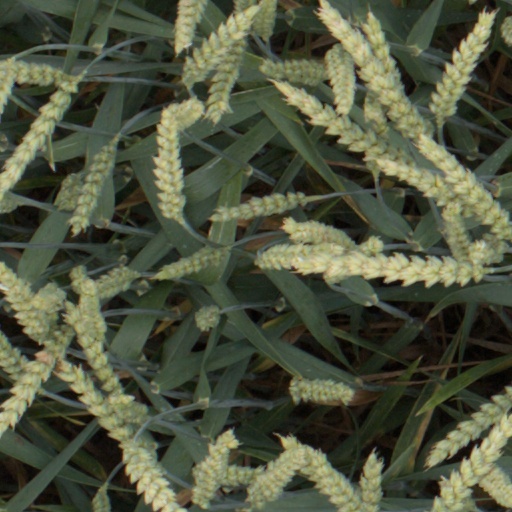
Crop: wheat